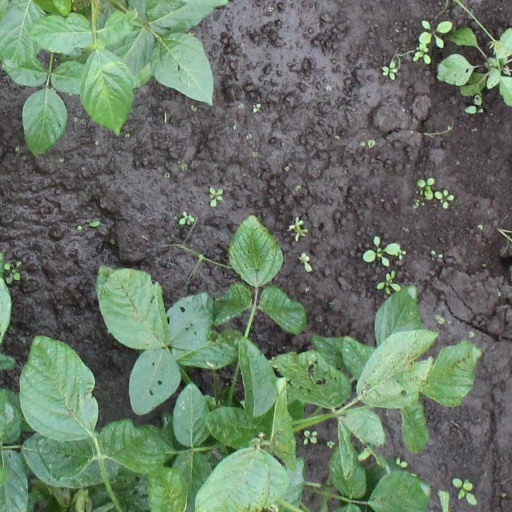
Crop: soybean